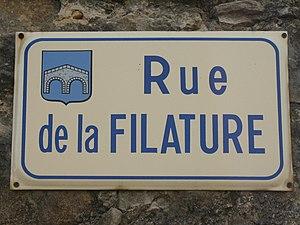
Plaque de rue de Pompignan, dans le Gard, avec blason de la ville
Pompignan est une commune française située dans le département du Gard, en région Occitanie.